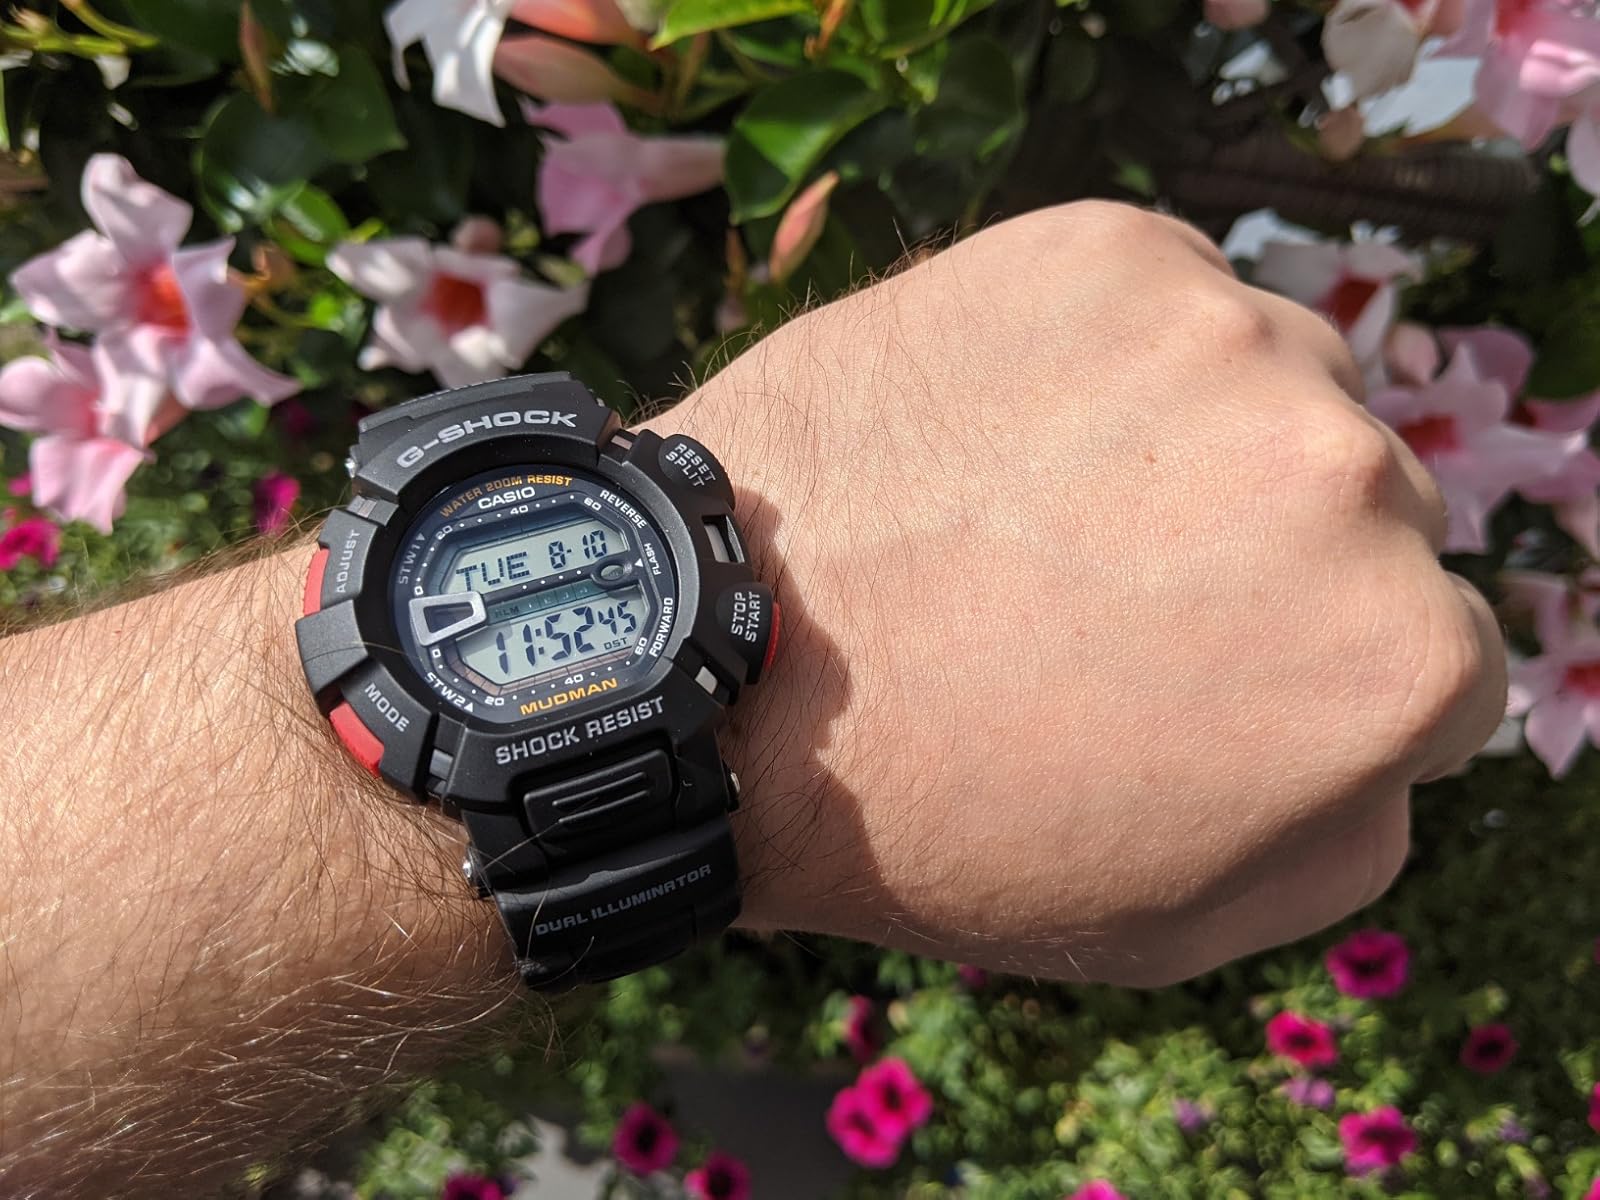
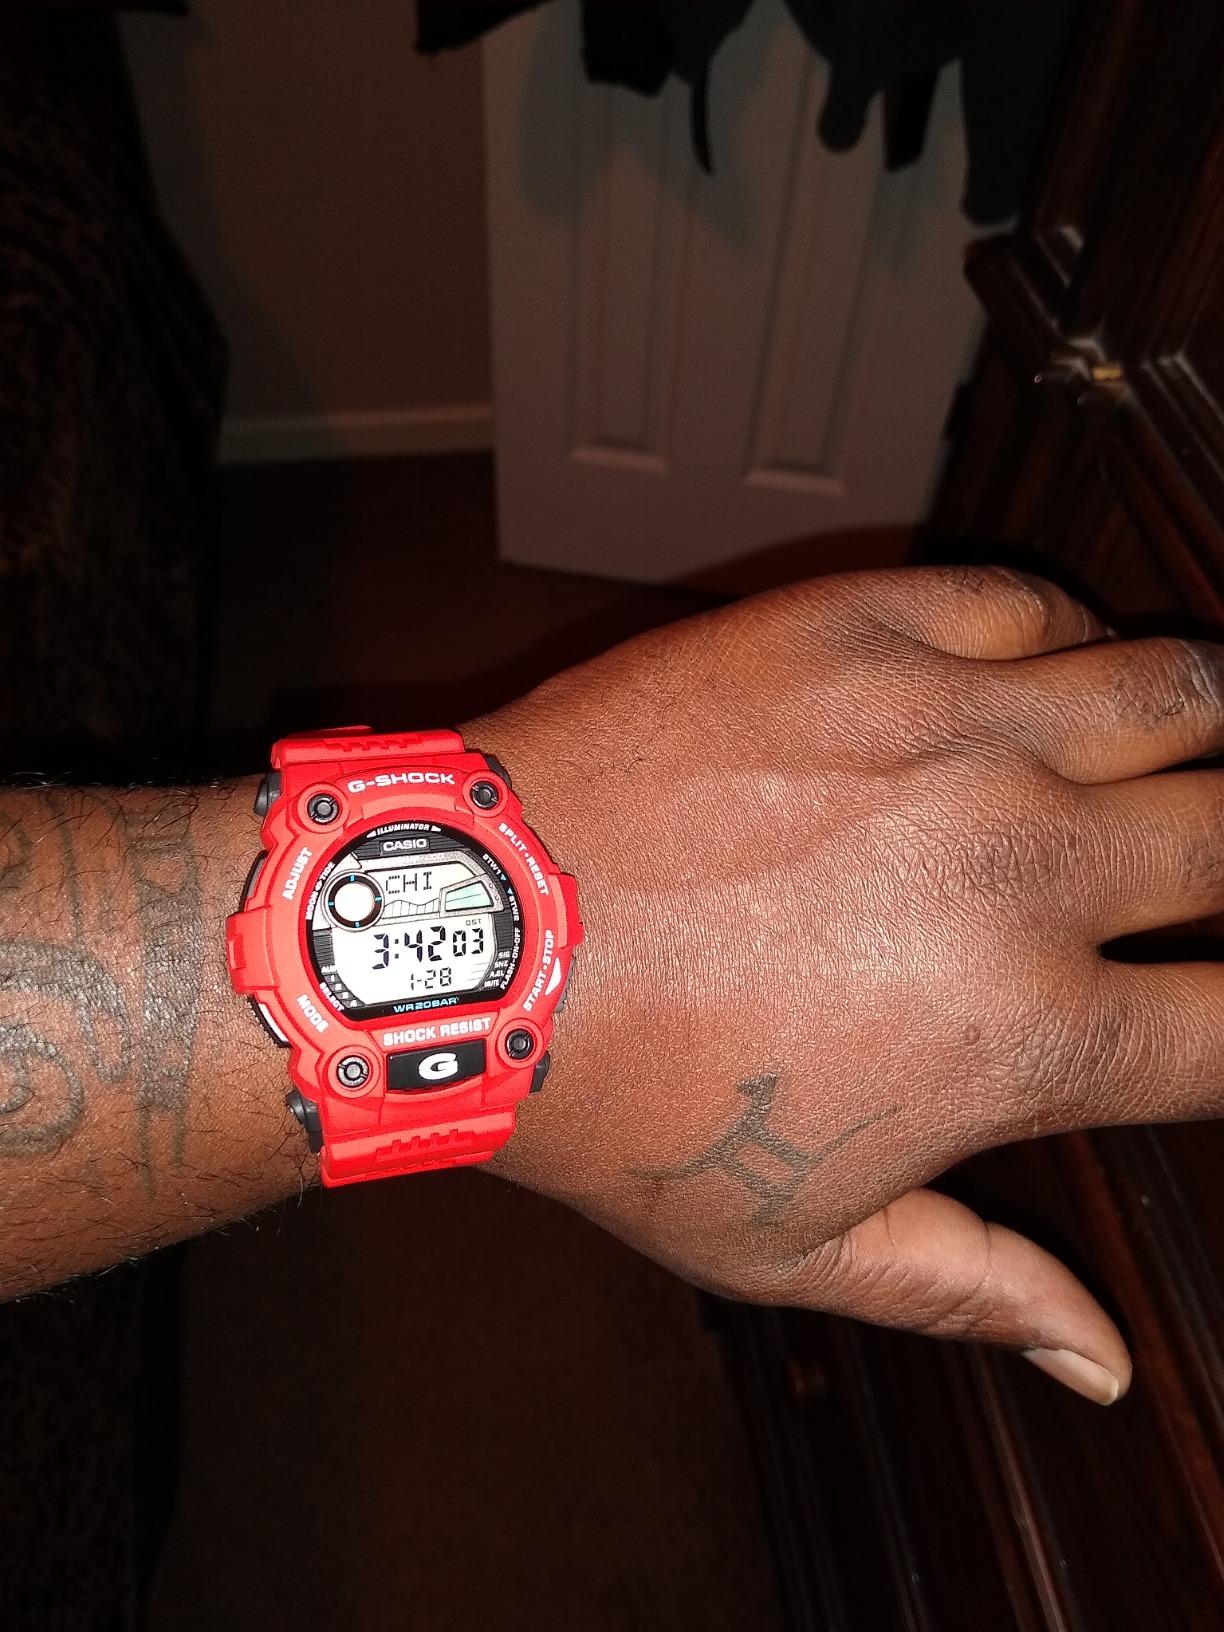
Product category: accessories_watch
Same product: no